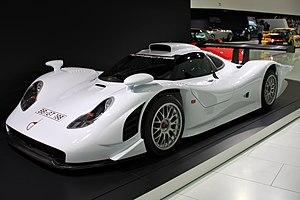
La Porsche 911 GT1 est une voiture de course du constructeur allemand Porsche développée dans le courant de l'année 1995.